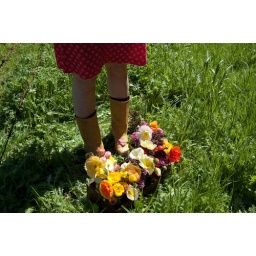
photoshoot for studio choo flowers using poppies and ranunculus grown locally in moss beach